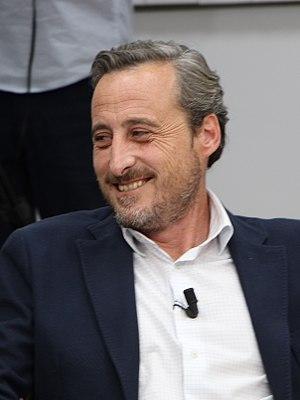
Kiko Méndez-Monasterio est un écrivain espagnol, né en 1972 à Madrid.